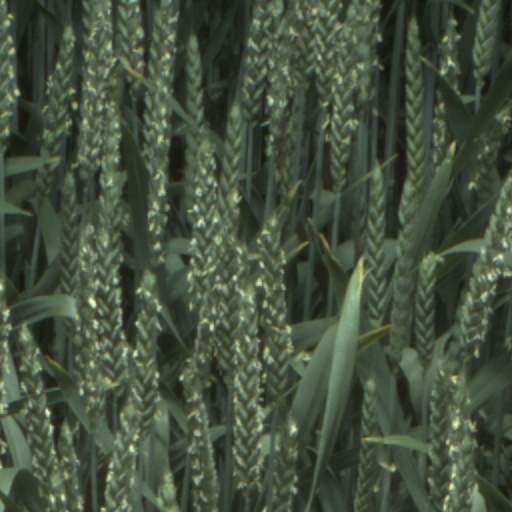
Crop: wheat